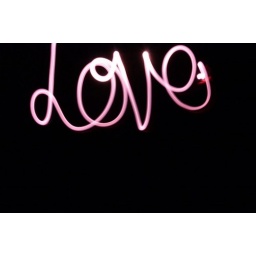
F18, 8&amp;quot;, a dark room and my torch with a red bag over it.